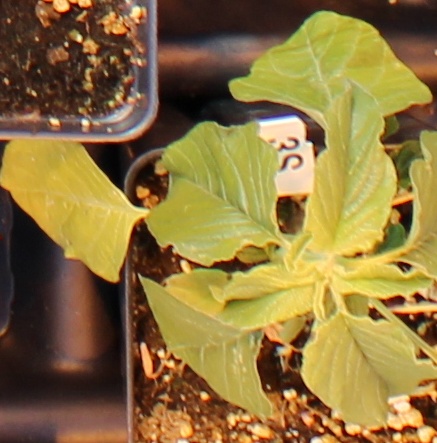
Label: Redroot Pigweed